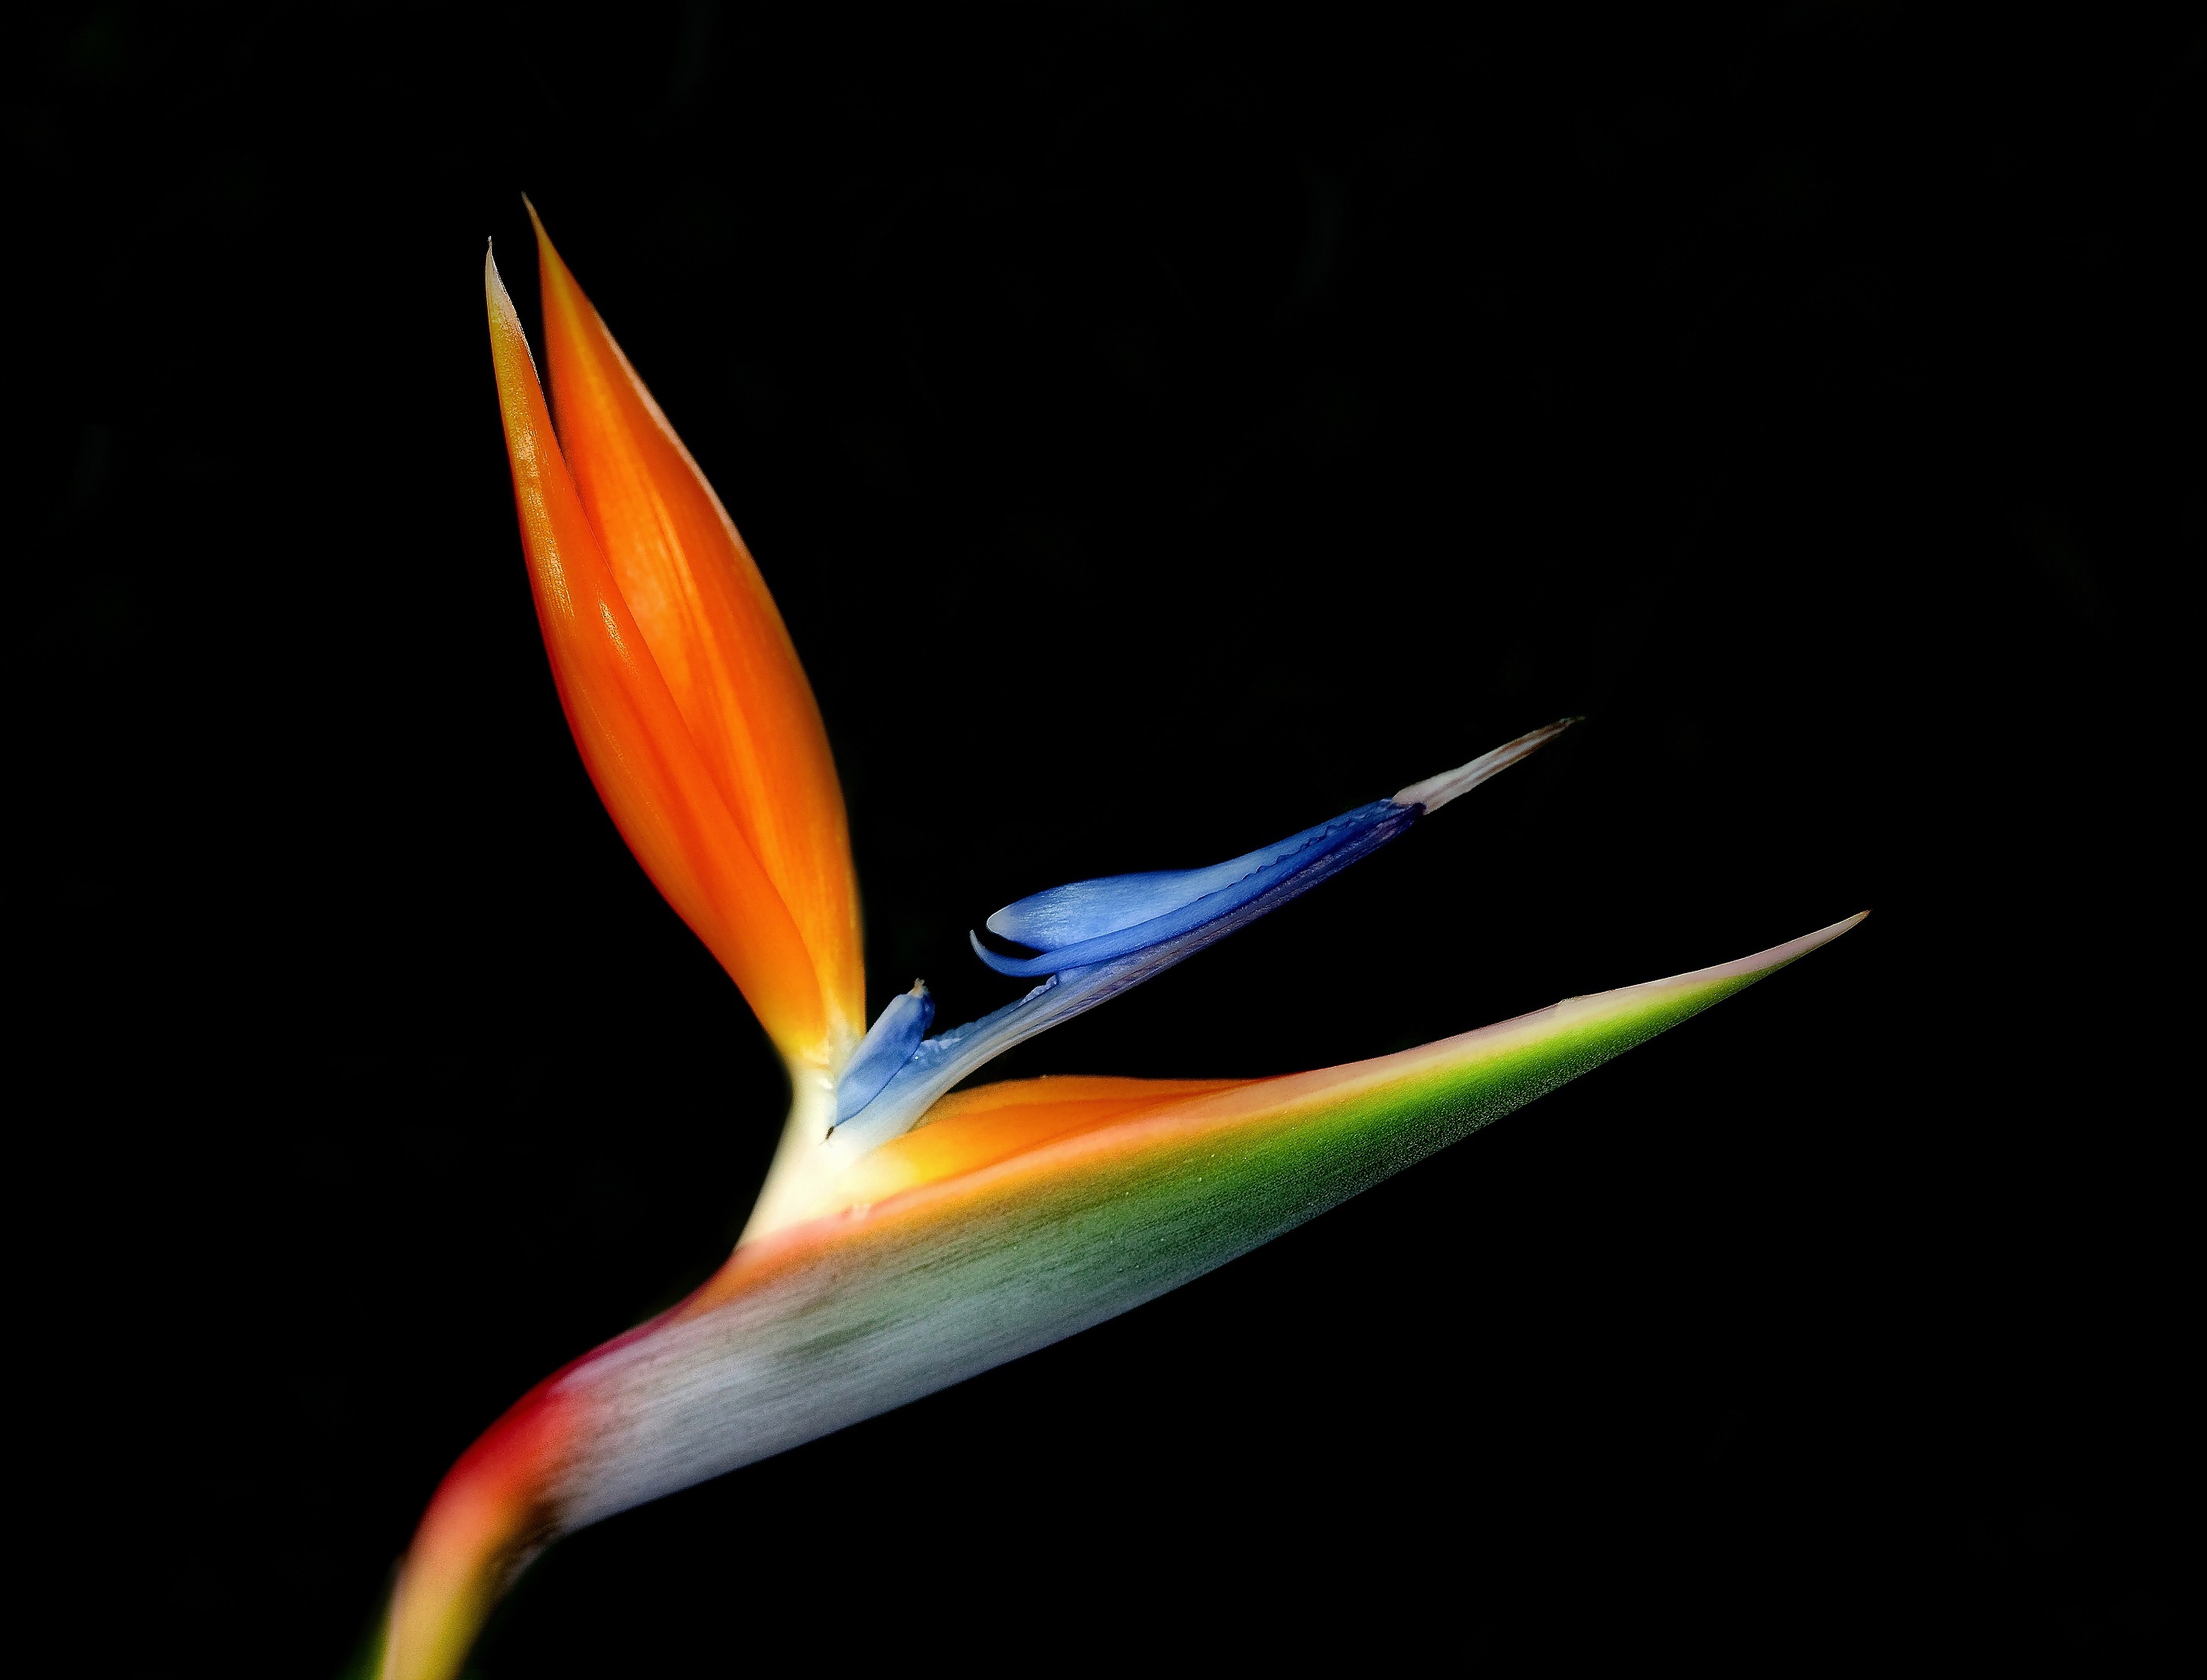
blossom, wing, plant, leaf, flower, petal, bloom, floral, orange, red, tropical, color, colorful, yellow, garden, flora, close up, exotic, macro photography, bird of paradise flower, computer wallpaper